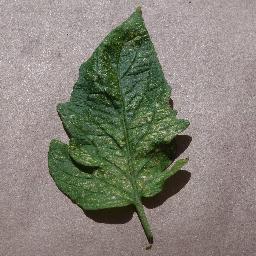
Label: Tomato___Spider_mites Two-spotted_spider_mite